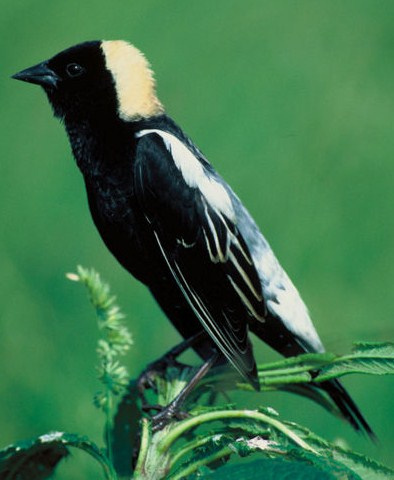
a small bird that is black from it's bill to it's belly with white secondaries and rump.
this bird is mostly black, with white wings and a large cream-colored patch on its nape.
the bird has a small black bill and a black eyering.
this distinctive bird has a light baige colored crown that turns to jet black anteriorly, a white and black patchy wings, and jet black belly and breast.
this bird has a black belly and breast with a white nape and short pointy bill.
this bird is black with white and has a long, pointy beak.
this is a black bird with a white wing and crown.
this is a bird of contrasts having a mostly black body, short black bill, yellow crown on the head, a white back and wing stripes.
this bird has a tan patch on the back of it's head with white accents down it's back and black feathers covering the rest of it's body.
small mostly black bird, with white covering the back of the head, also with white patches on the wings and back.
Species: Bobolink